SCR-284

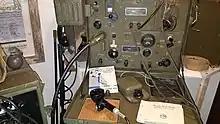
SCR-284 on Display

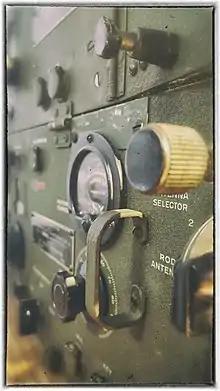
Front Panel Detail

The Crosley Corporation of Cincinnati, Ohio manufactured the Signal Corps Set, Complete, Radio, 284 (SCR-284) that consists of the Basic Component 654 (BC-654) and associated support equipment.